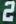
Number: 2